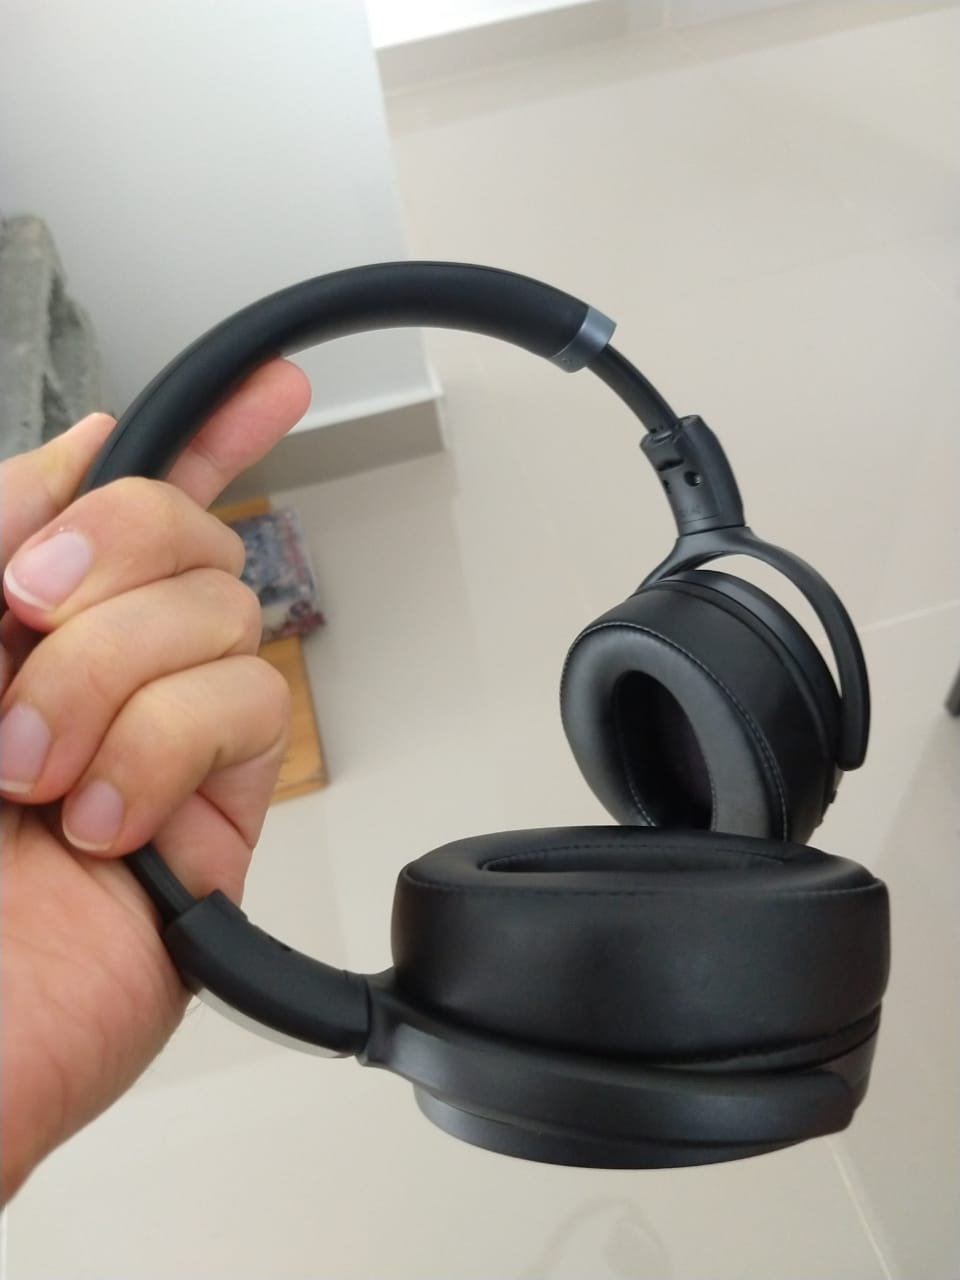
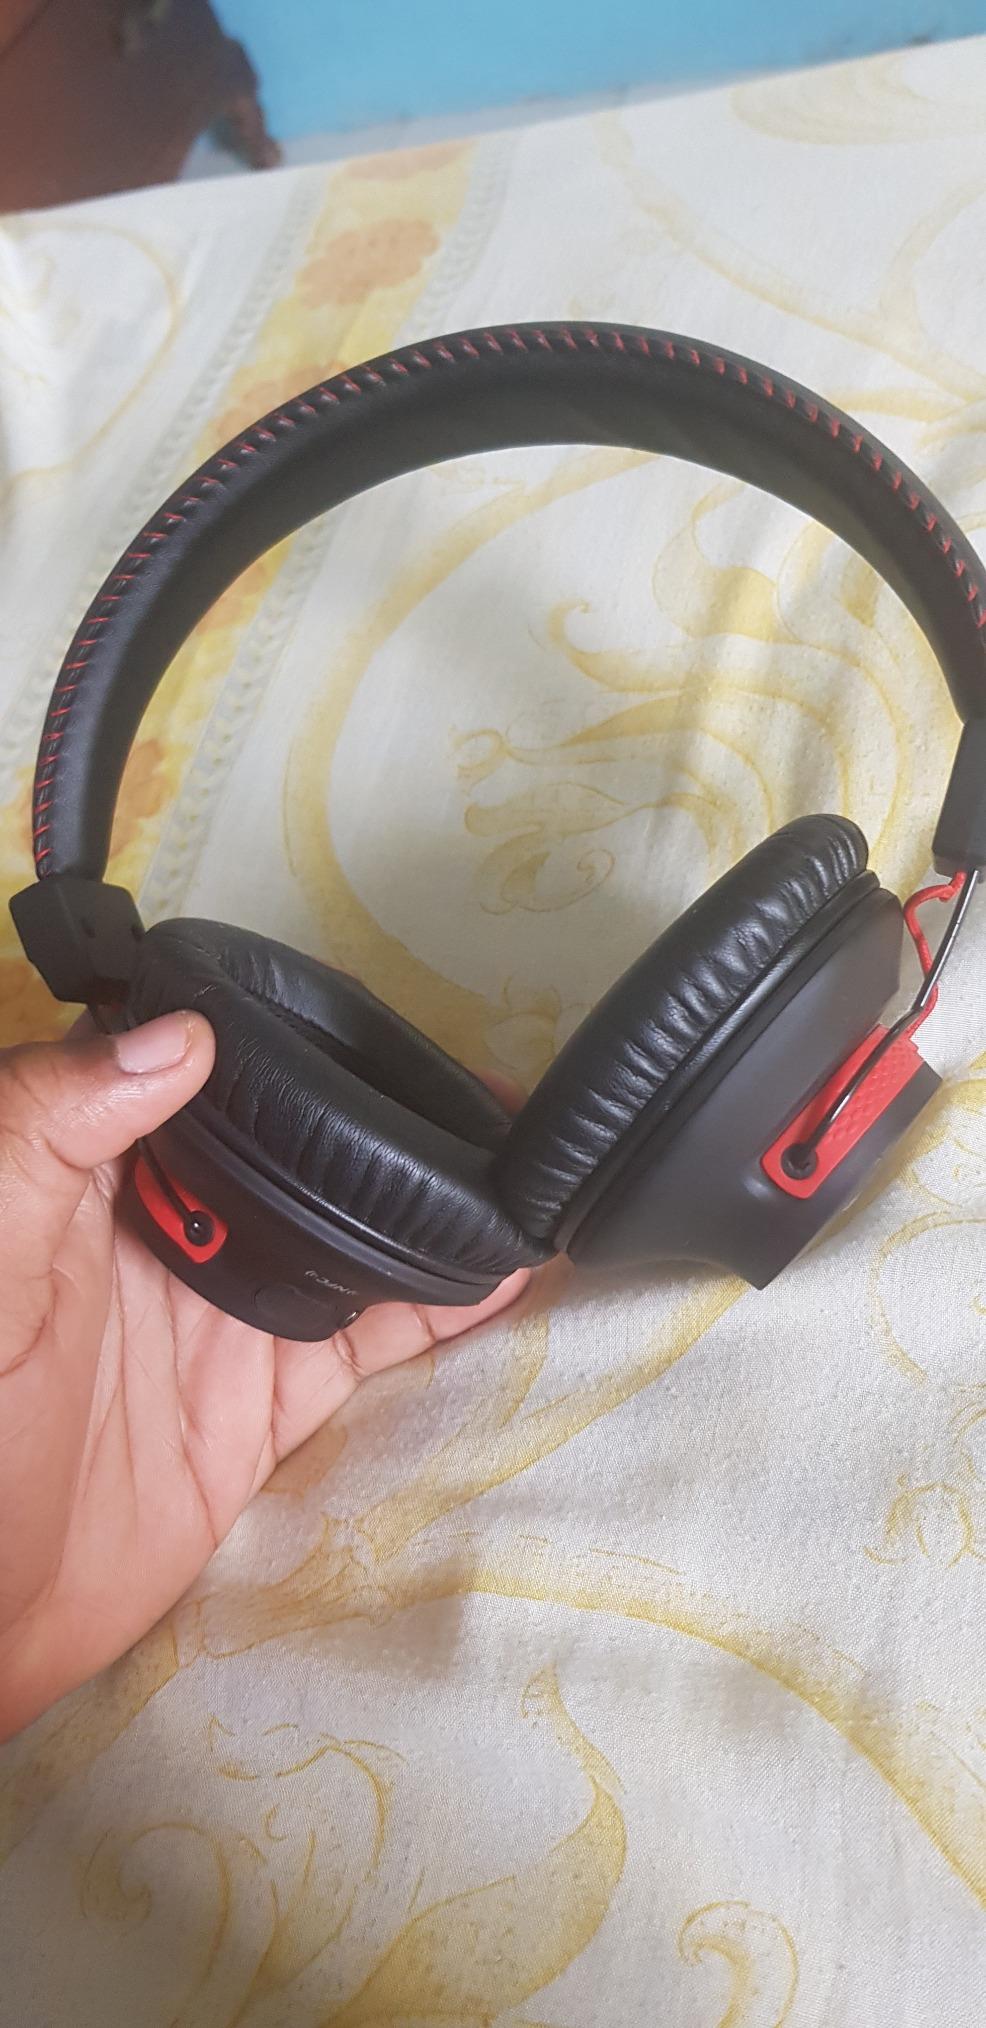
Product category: headphones
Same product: no